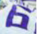
Number: 6